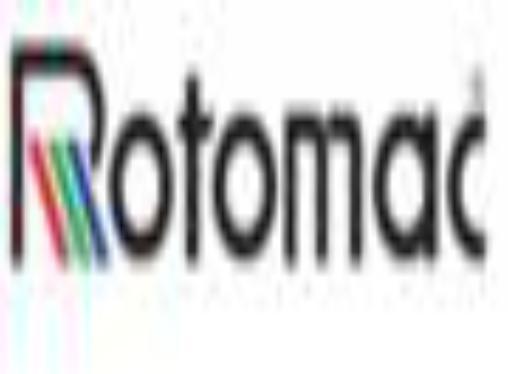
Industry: Necessities